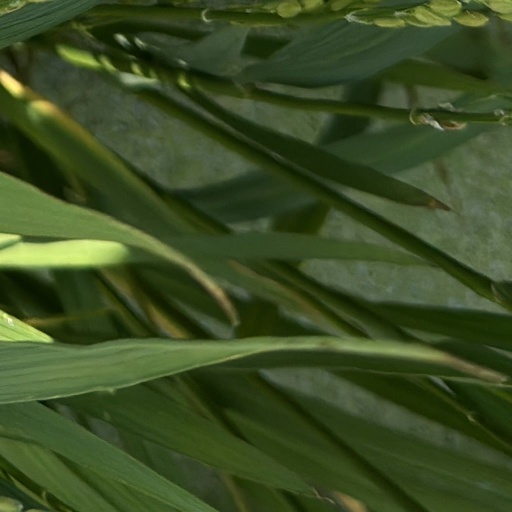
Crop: rice